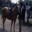
Label: horse